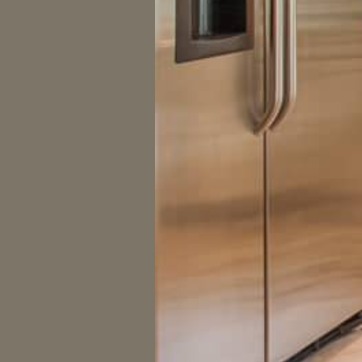
Material: metal